Treasure trove

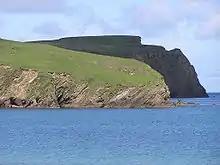
Cliffs of St. Ninian's Isle, photographed on 24 May 2006. The St. Ninian's Isle treasure, which is believed to date to about AD 800, was found on this island.

In England and Wales, finders of objects that are not treasure or treasure trove are encouraged to voluntarily report them under the Portable Antiquities Scheme to finds liaison officers at county councils and local museums. Under the scheme, which started in September 1997, the officers examine finds and provide finders with information on them. They also record the finds, their functions, dates, materials and locations, and place this information into a database which can be analysed. The information on the findspots may be used to organize further research on the areas. Non-treasure finds remain the property of their finders or landowners, who are free to dispose of them as they wish.